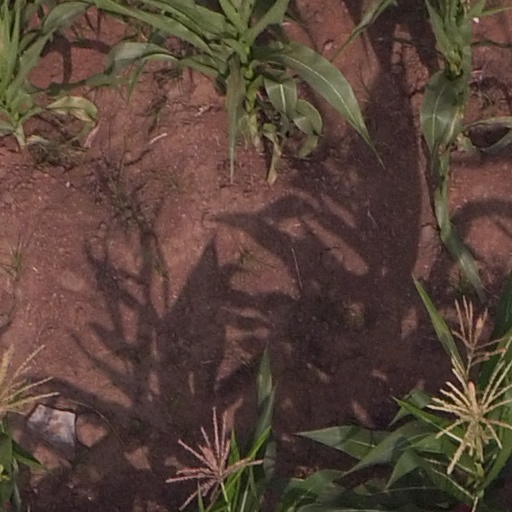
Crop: maize; corn